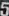
Number: 5